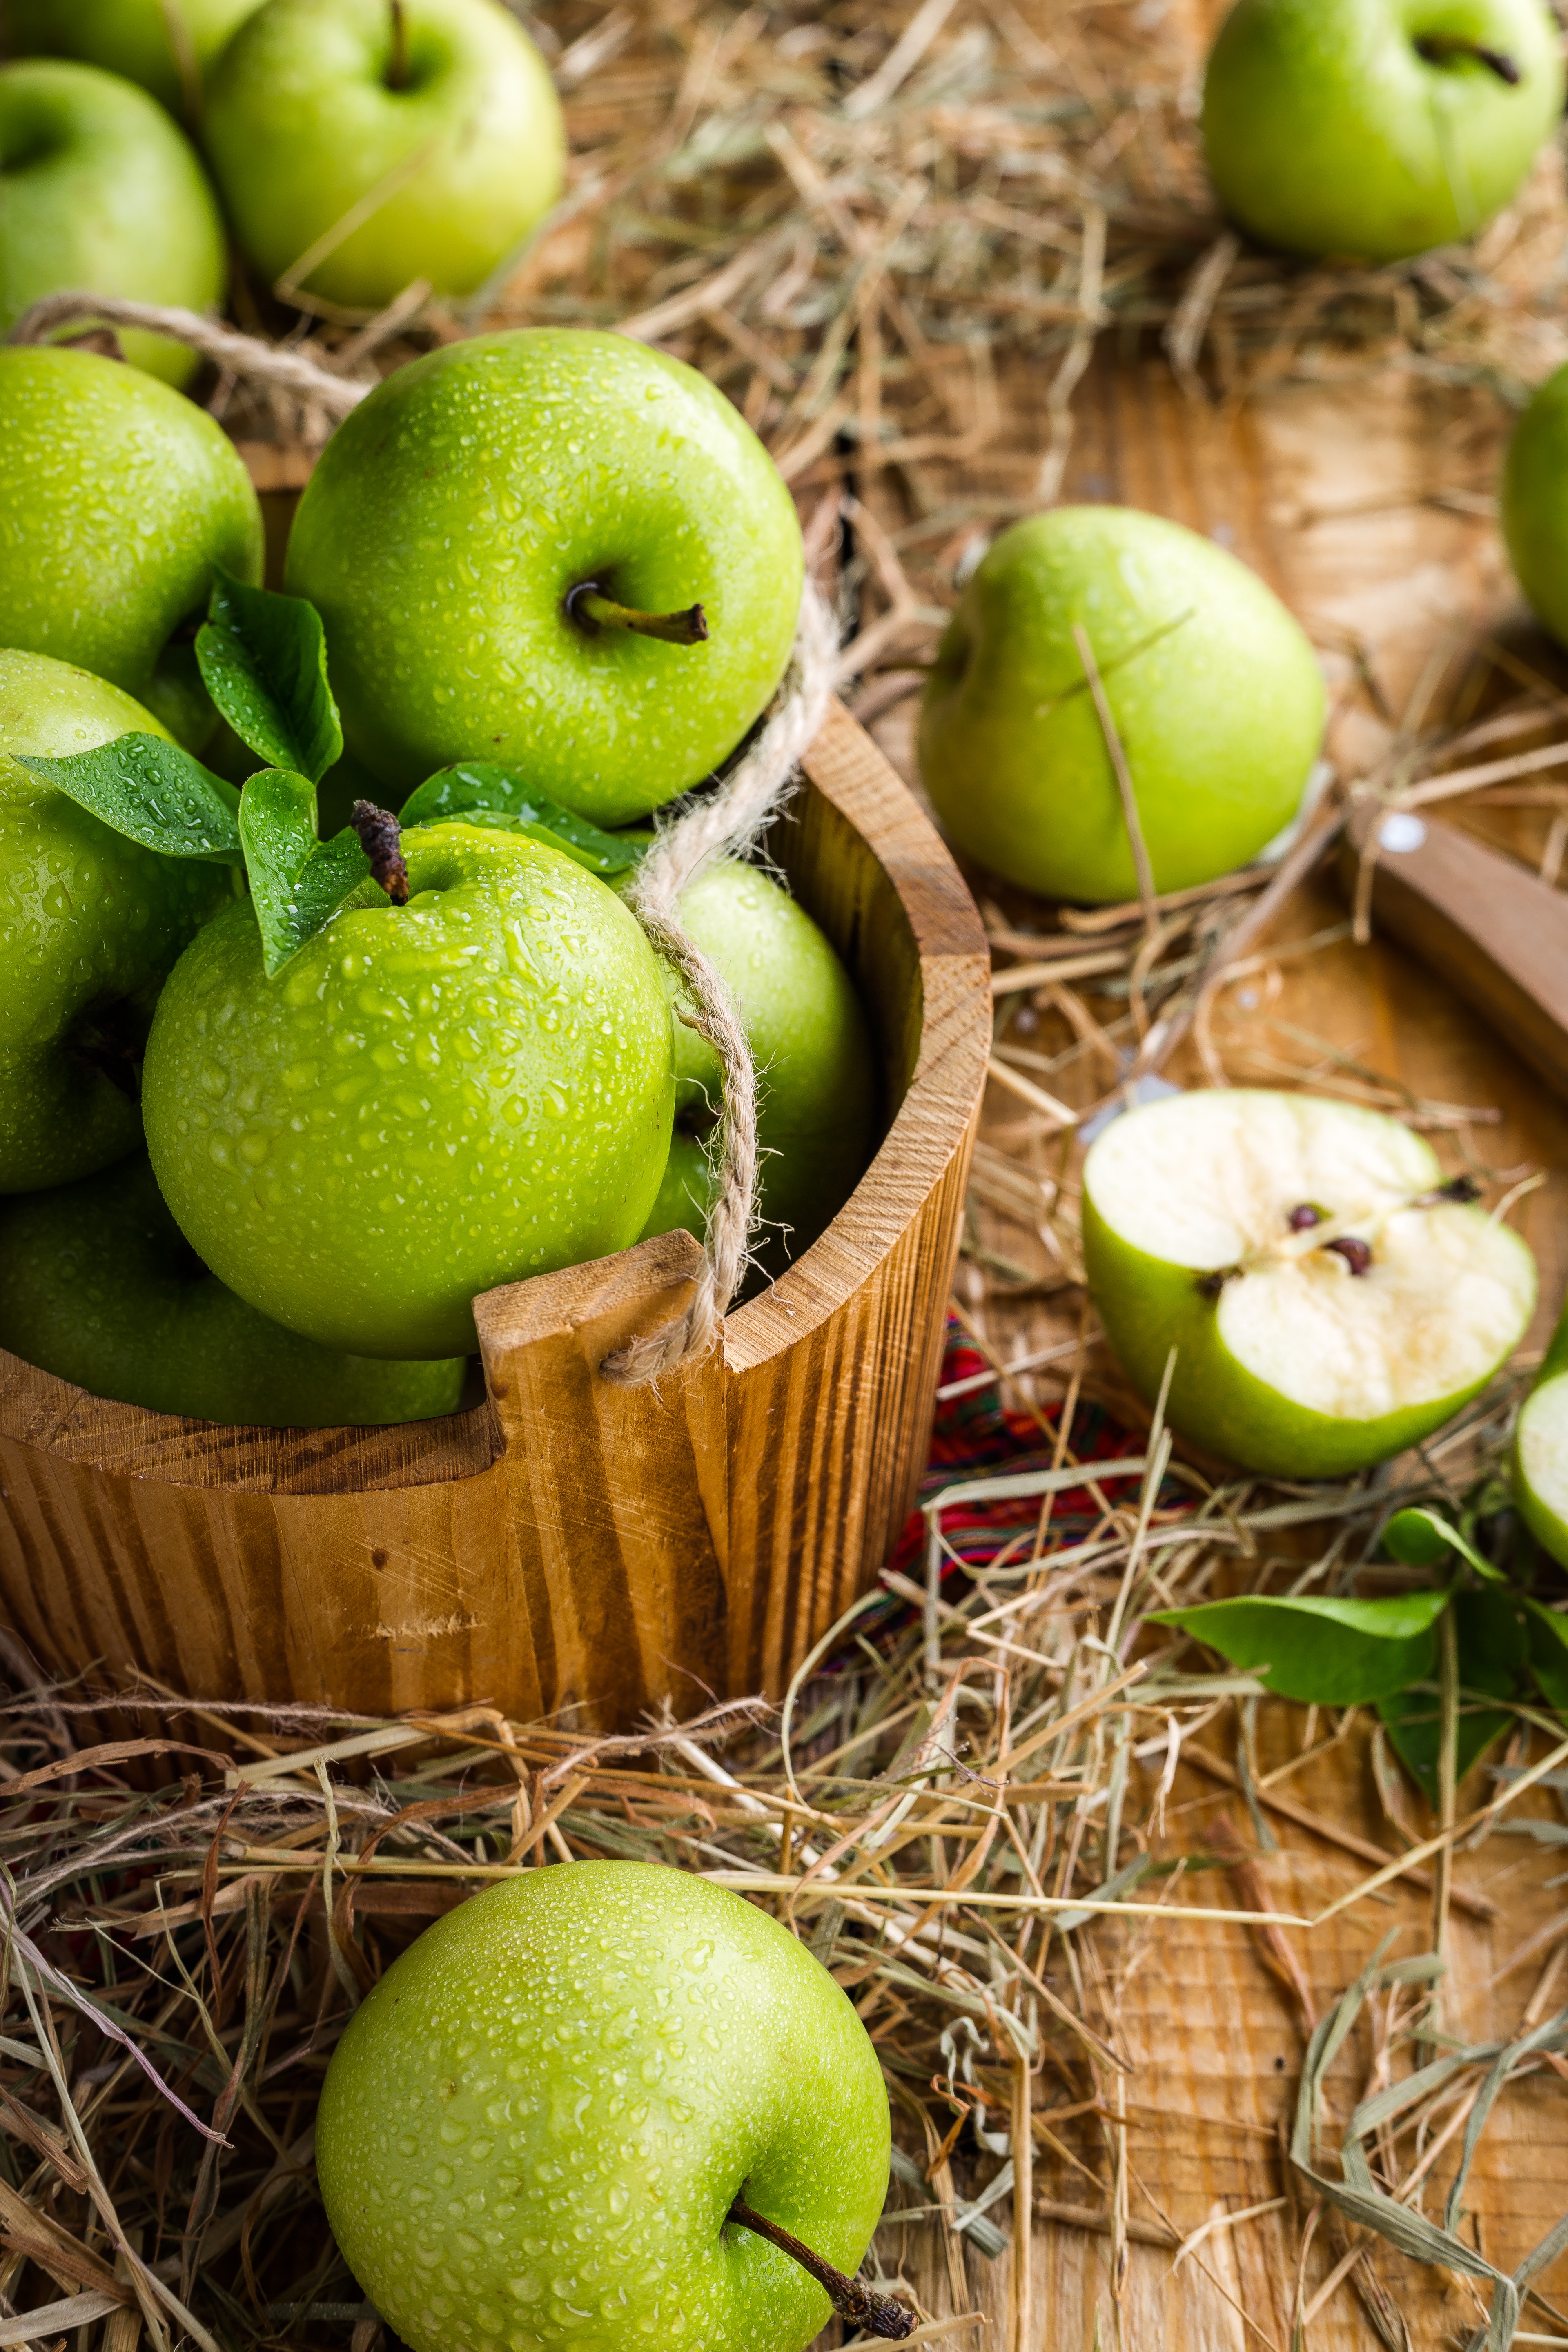
apple, table, plant, fruit, summer, ripe, food, green, harvest, produce, garden, closeup, gourd, coconut, apples, citrus, green leaves, green apple, apple orchard, flowering plant, elitexpo, summer day, land plant